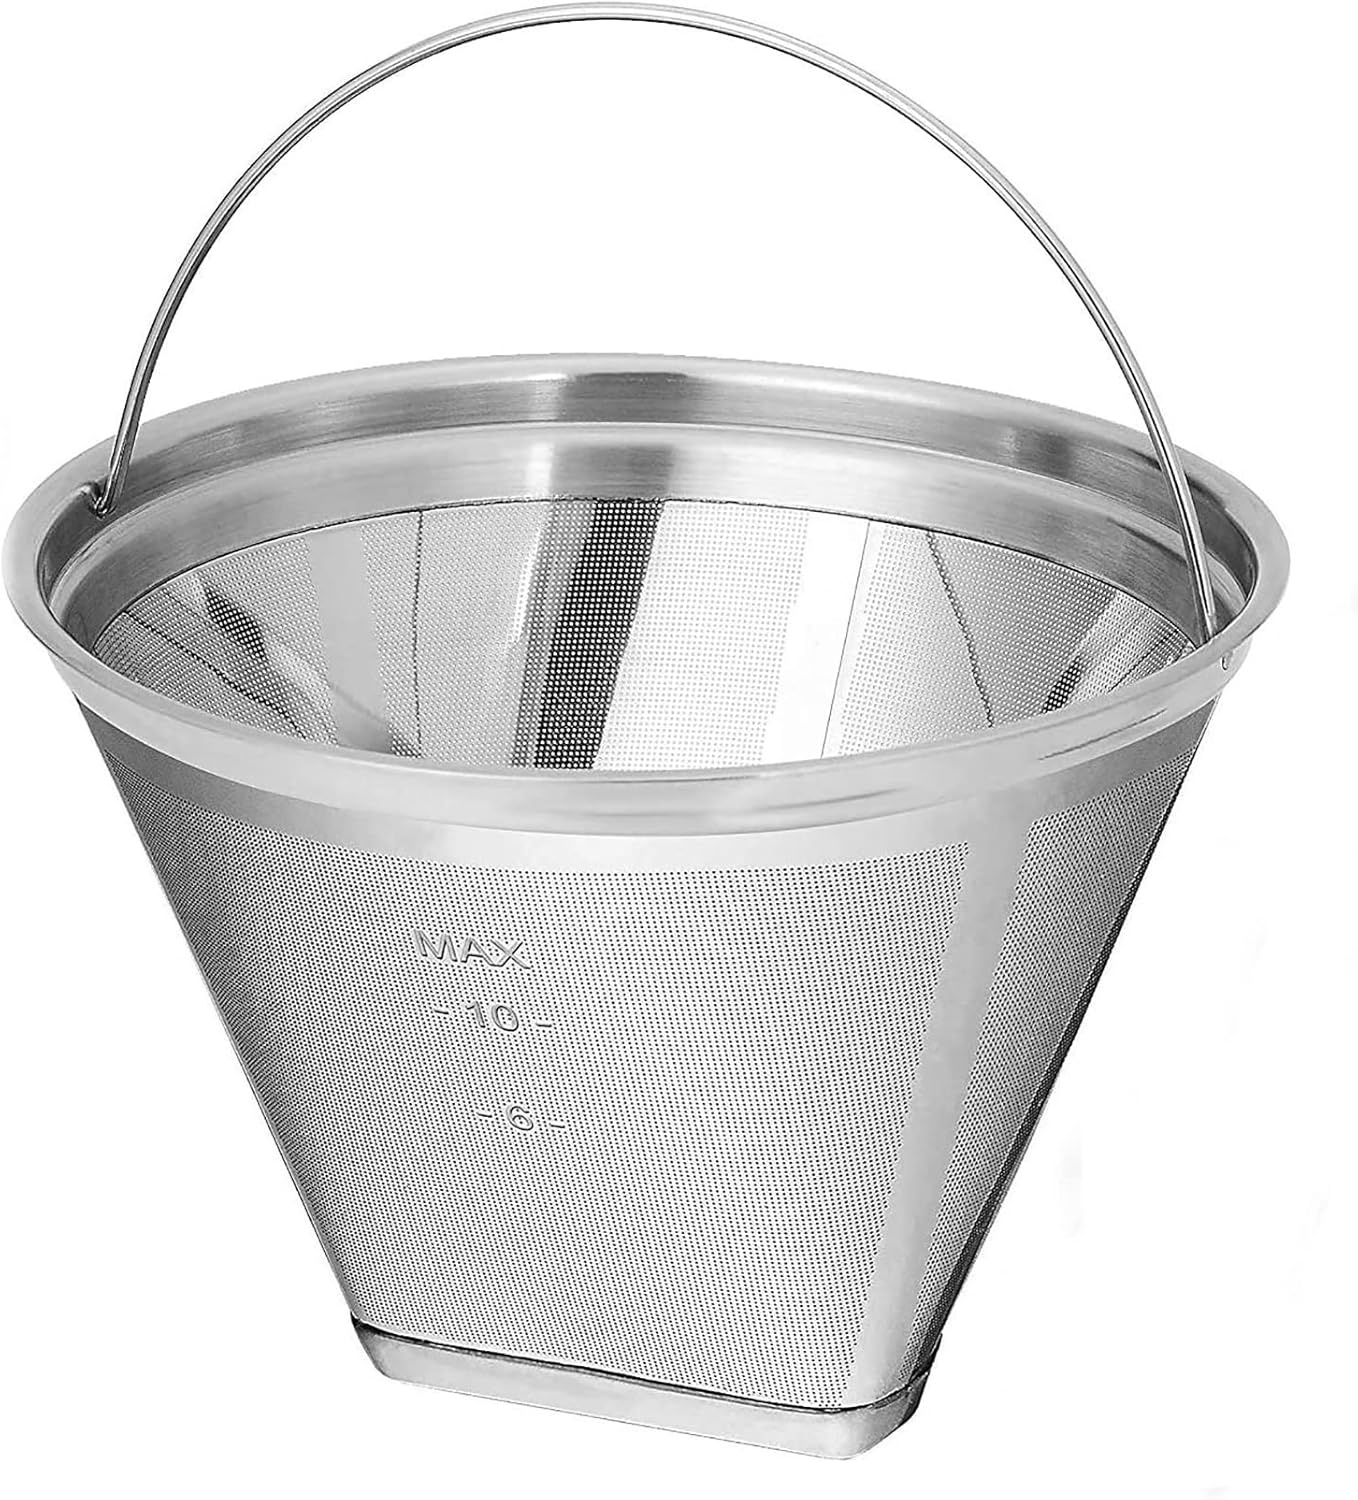
Coffee Filter 4 Cone Coffee Filter Reusable fit for Cuisenart Ninja Hamilton Beach Brewer (Not Applicable to Ninja CE251,Ninja CF200)
Overview Material : Stainless Steel Brand : YEOSEN Shape : Cone Number of Pieces : 1 Unit Count : 1.0 Count About this item Confirm the model of the coffee machine before purchasing : Only fit: Ninja CF080, CF082, CF090, CF091,CF092,CF097,CF021, CF022,CE201，CP307; DCC-3400, 3200,1000BK,750 Series,1100 Series,1200 Series,2200,2600,2650,2750,2800, 2900, DTC-975BKN; Hamilton Beach 49467, 46896A, 46381, 46899A, 49618, 46895; ENJOY DELICIOUS: Ninja coffee filter with paper cone filter has better filtering effect, flow faster and maintain richer coffee taste. SAVE YOUR MONEY: There is no denying, the disposable filter is convenient.In the long run, reusable coffee filters reduce the need for a lot of paper filters, which not only reduces tree felling, but also saves money. EASY TO CLEAN: Just put the 4 coffee filter under the flowing water, the coffee powder is cleaned up and ninja coffee filter won't rust. No longer worry about cleaning problems. Dishwasher safe. CUSTOMER SERVICE: When you encounter any problems in the process of using Ninja coffee filter, please contact us.
Brand: YEOSEN
Category: Home & Garden > Kitchen & Dining > Kitchen Appliance Accessories > Coffee Maker & Espresso Machine Accessories > Coffee Filters